Dom Orejudos

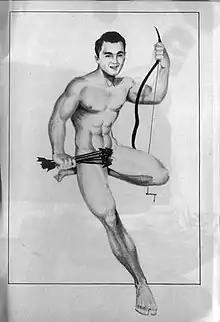
A painting of Cupid by Orejudos reproduced in the September 1953 issue of "Tomorrow's Man", attributed to "the well-known Chicago artist, Etienne".

Orejudos began drawing commercially in 1953, when he was commissioned to draw erotic illustrations for "Tomorrow's Man", a magazine published by Irv Johnson, the owner of the gym where he worked out. He adopted the pen name "Etienne", the French equivalent of his middle name Esteban. He signed pen-and-ink drawings done in a slightly different style with "Stephen", the English equivalent of his middle name, to imply that the studio employed multiple artists. The latter kind of drawings became the basis for storybooks, among the first explicit homoerotic comics published.